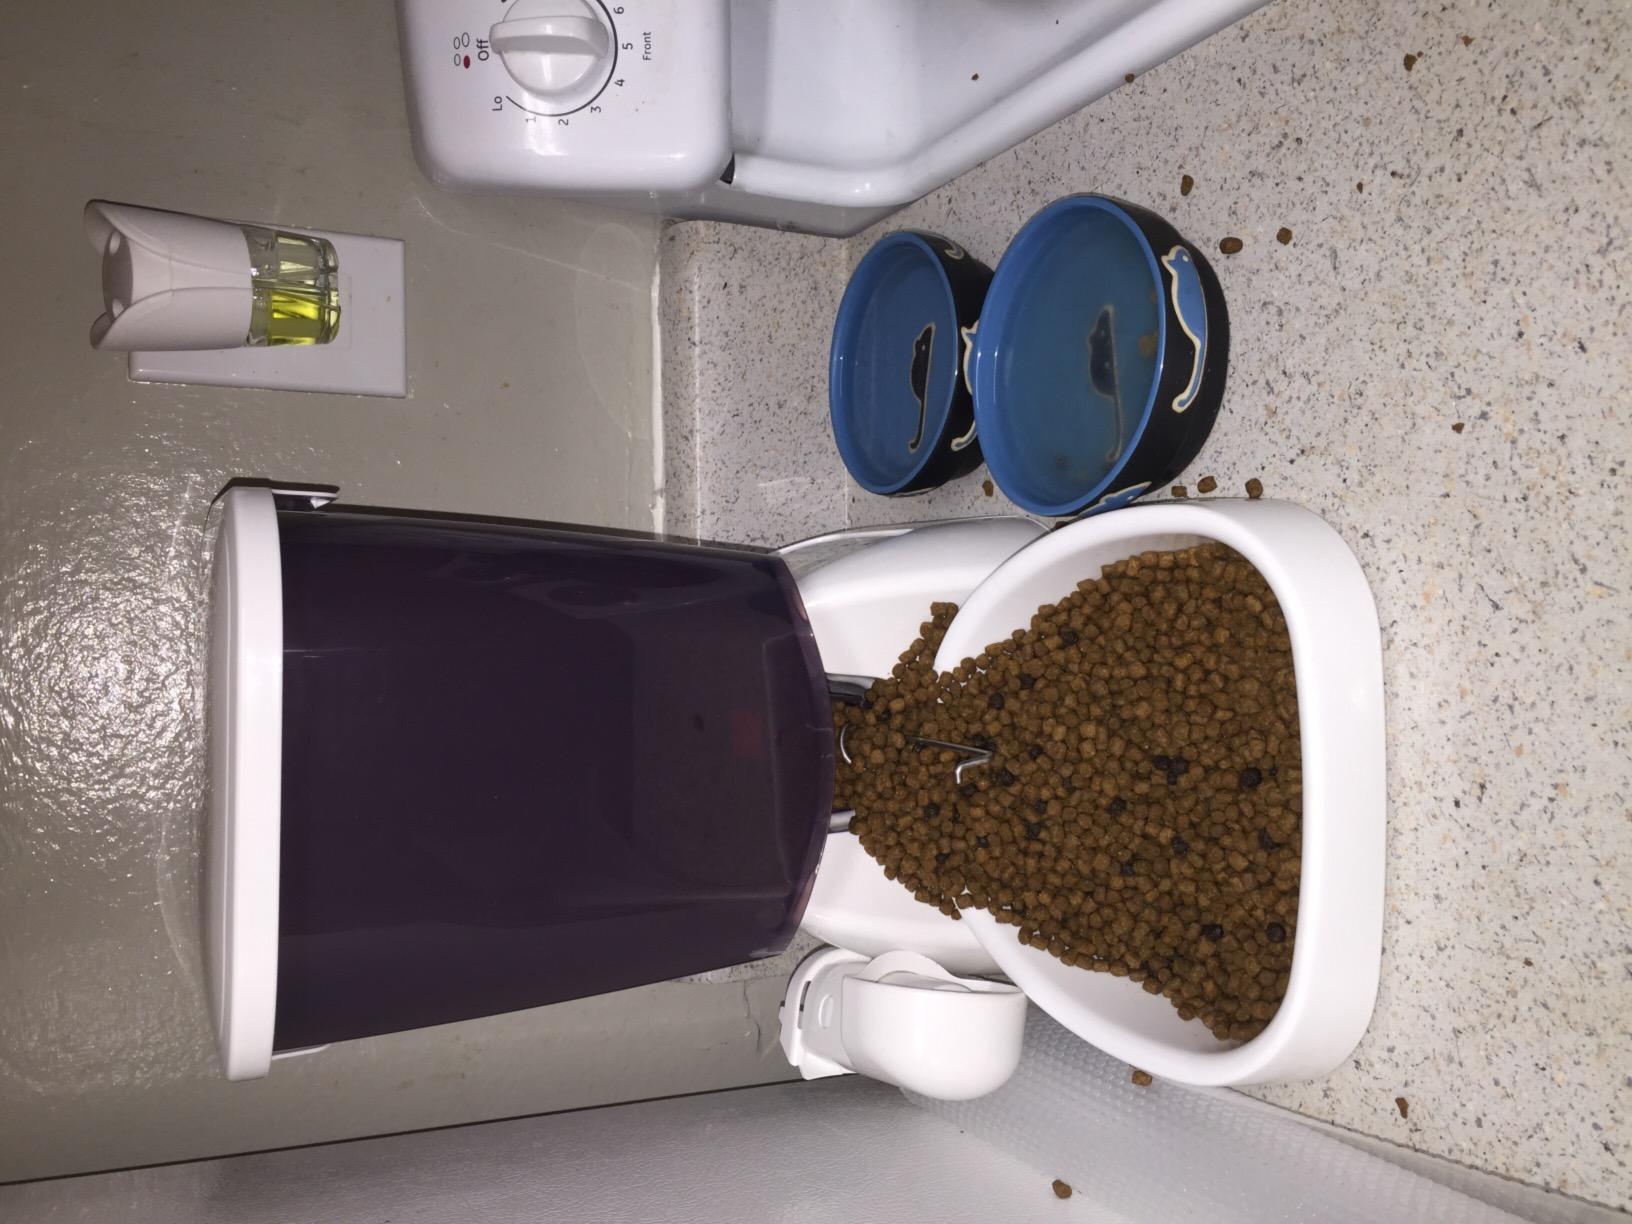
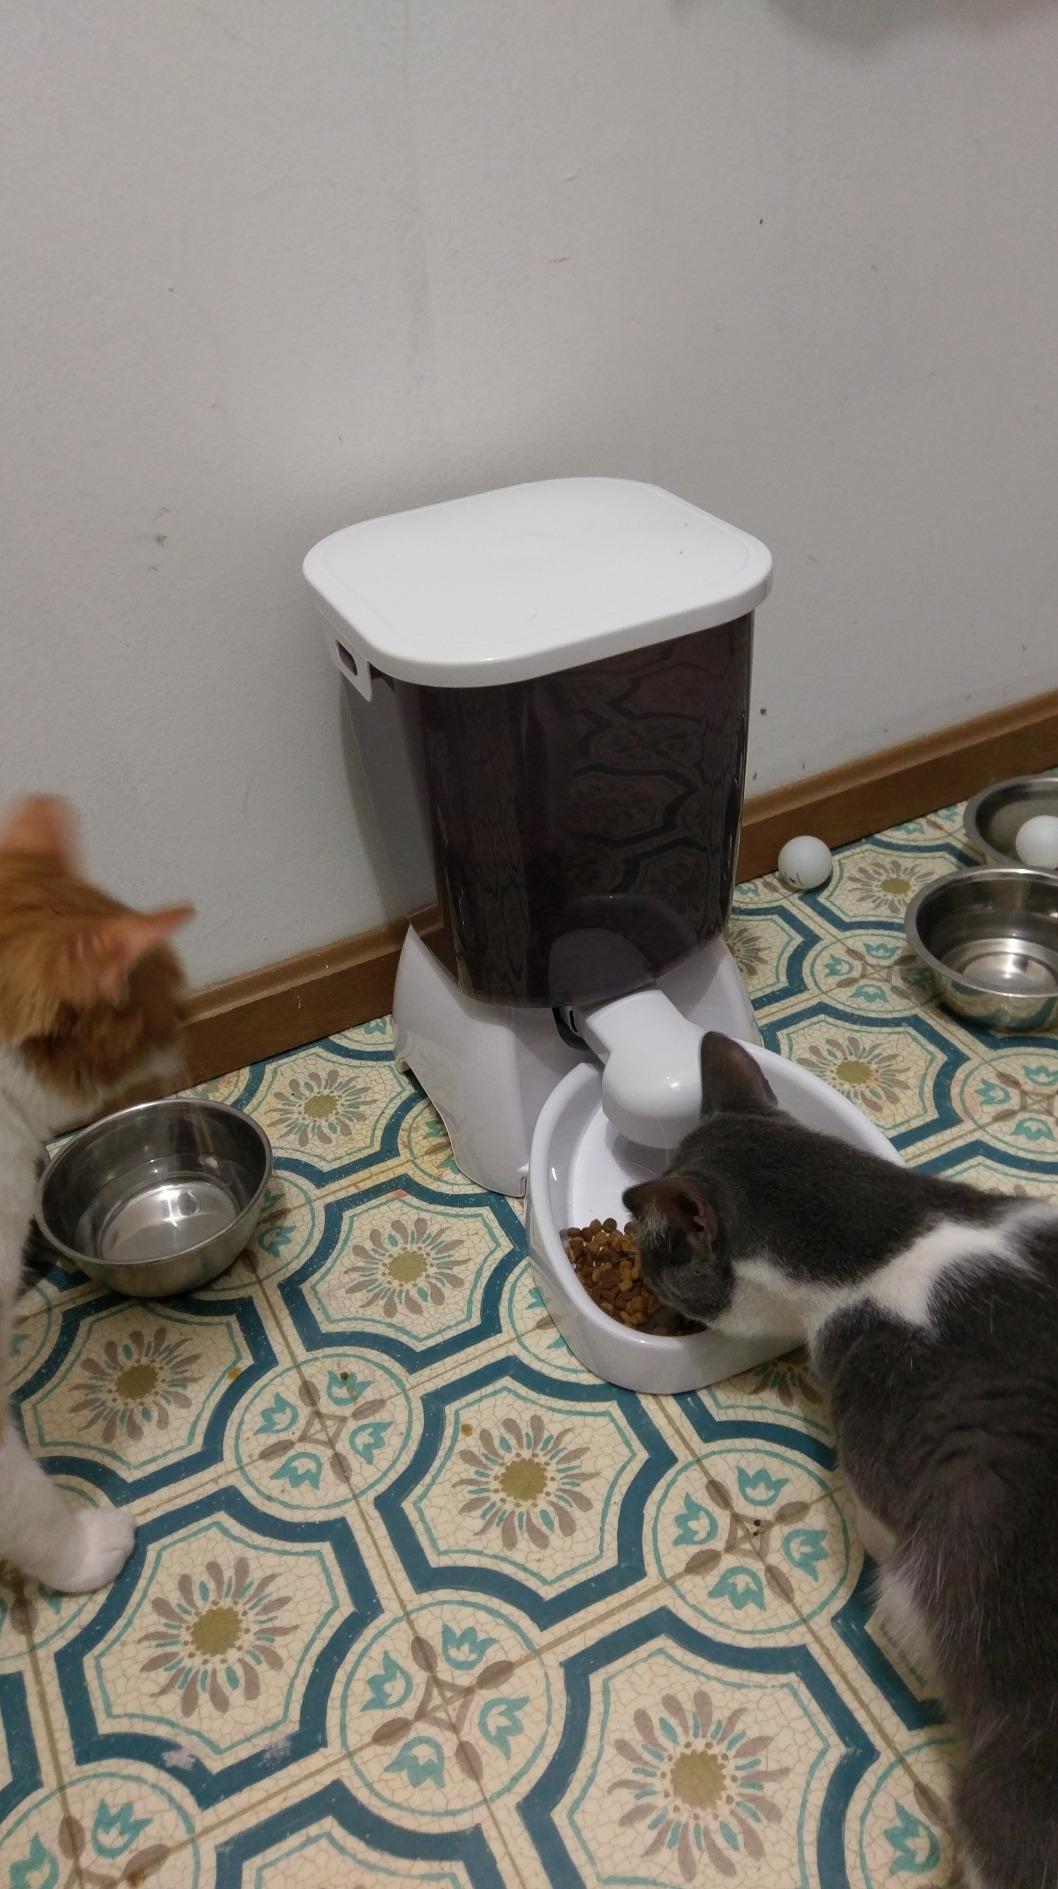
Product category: items_feeder
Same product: yes